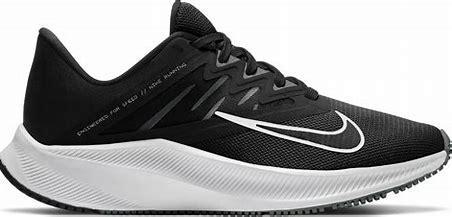
Brand: Nike
Model: Quest 3